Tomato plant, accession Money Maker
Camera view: tilt-top (135 deg); turntable rotation: 240 degrees
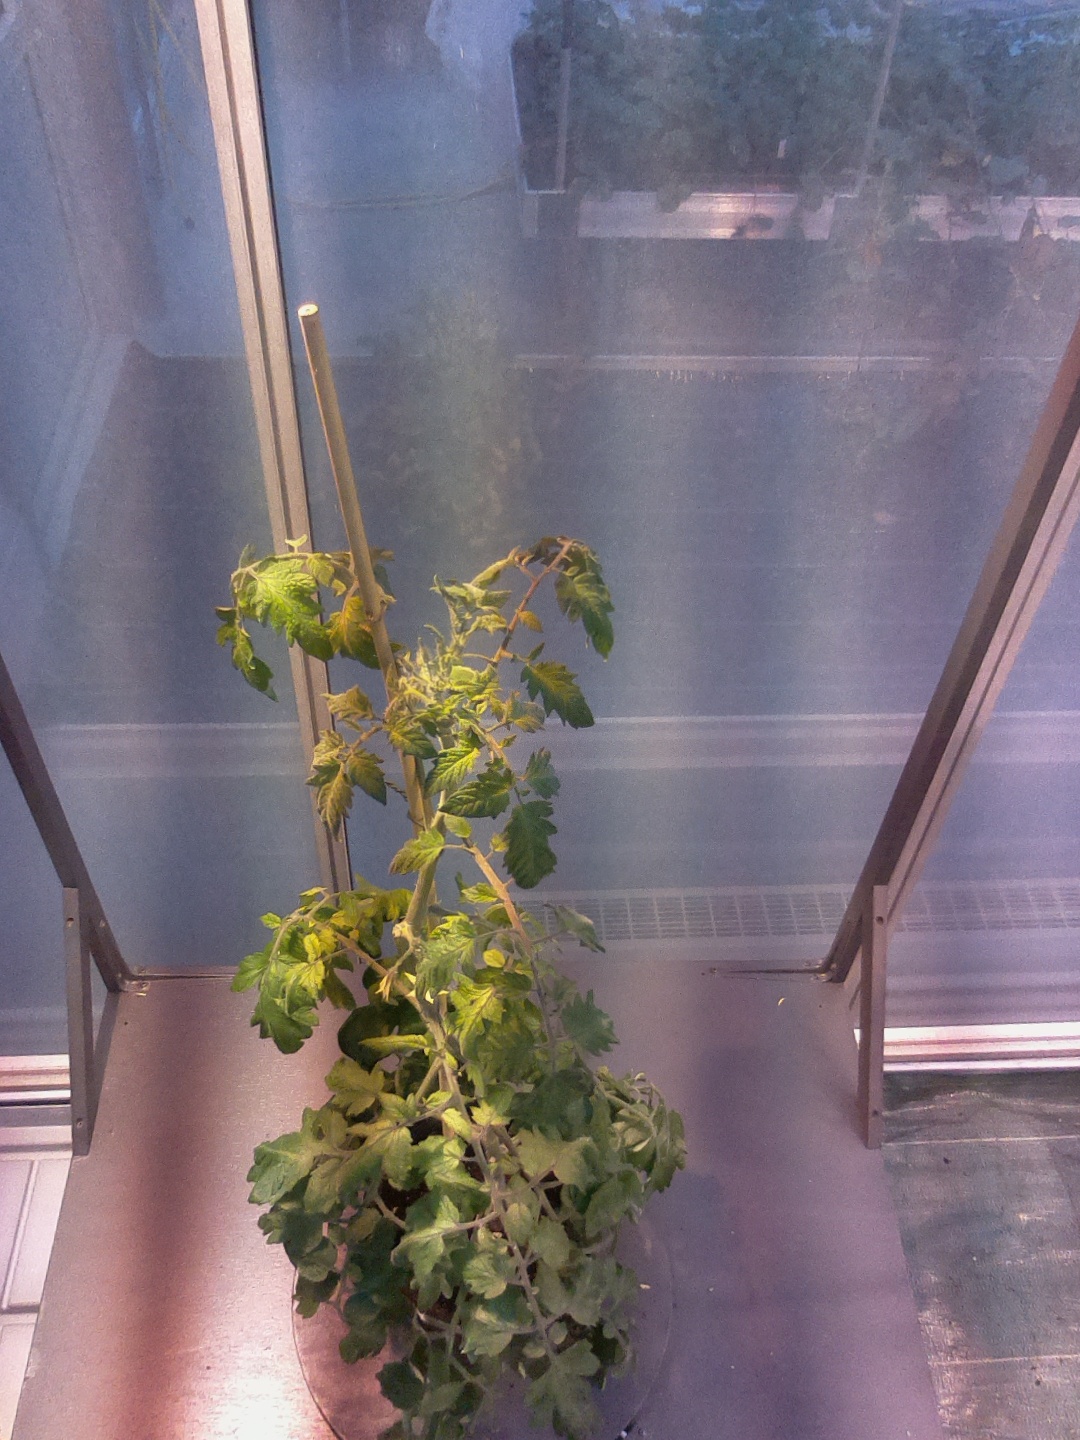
BBCH growth stage 67: Full flowering, 70%-80% of flowers open, more petals falling